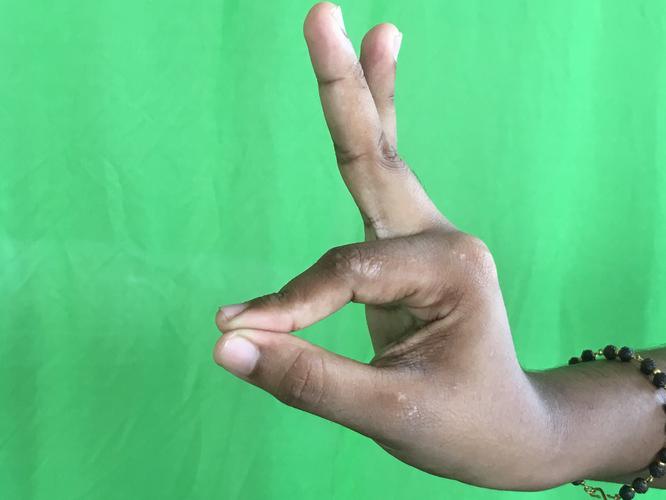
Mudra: Hamsasyam
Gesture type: single_hand